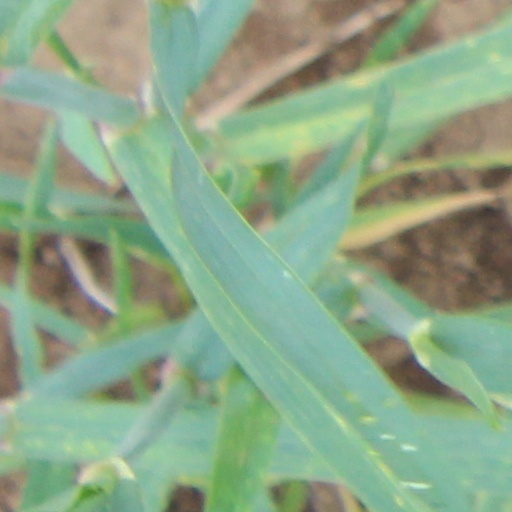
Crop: wheat